Jessica Jaymes

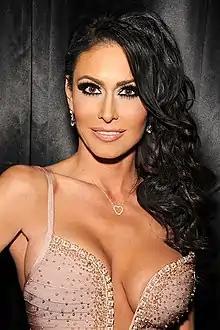
Jaymes in 2014

Jessica Redding (March 8, 1979 – September 17, 2019), known by her stage name Jessica Jaymes, was an American pornographic actress. She was "Hustler"s first contract model and the ""Hustler" Honey of the Year" in 2004, the August 2008 "Penthouse" Pet of the Month, and the co-founder of Spizoo, a pornographic film studio.